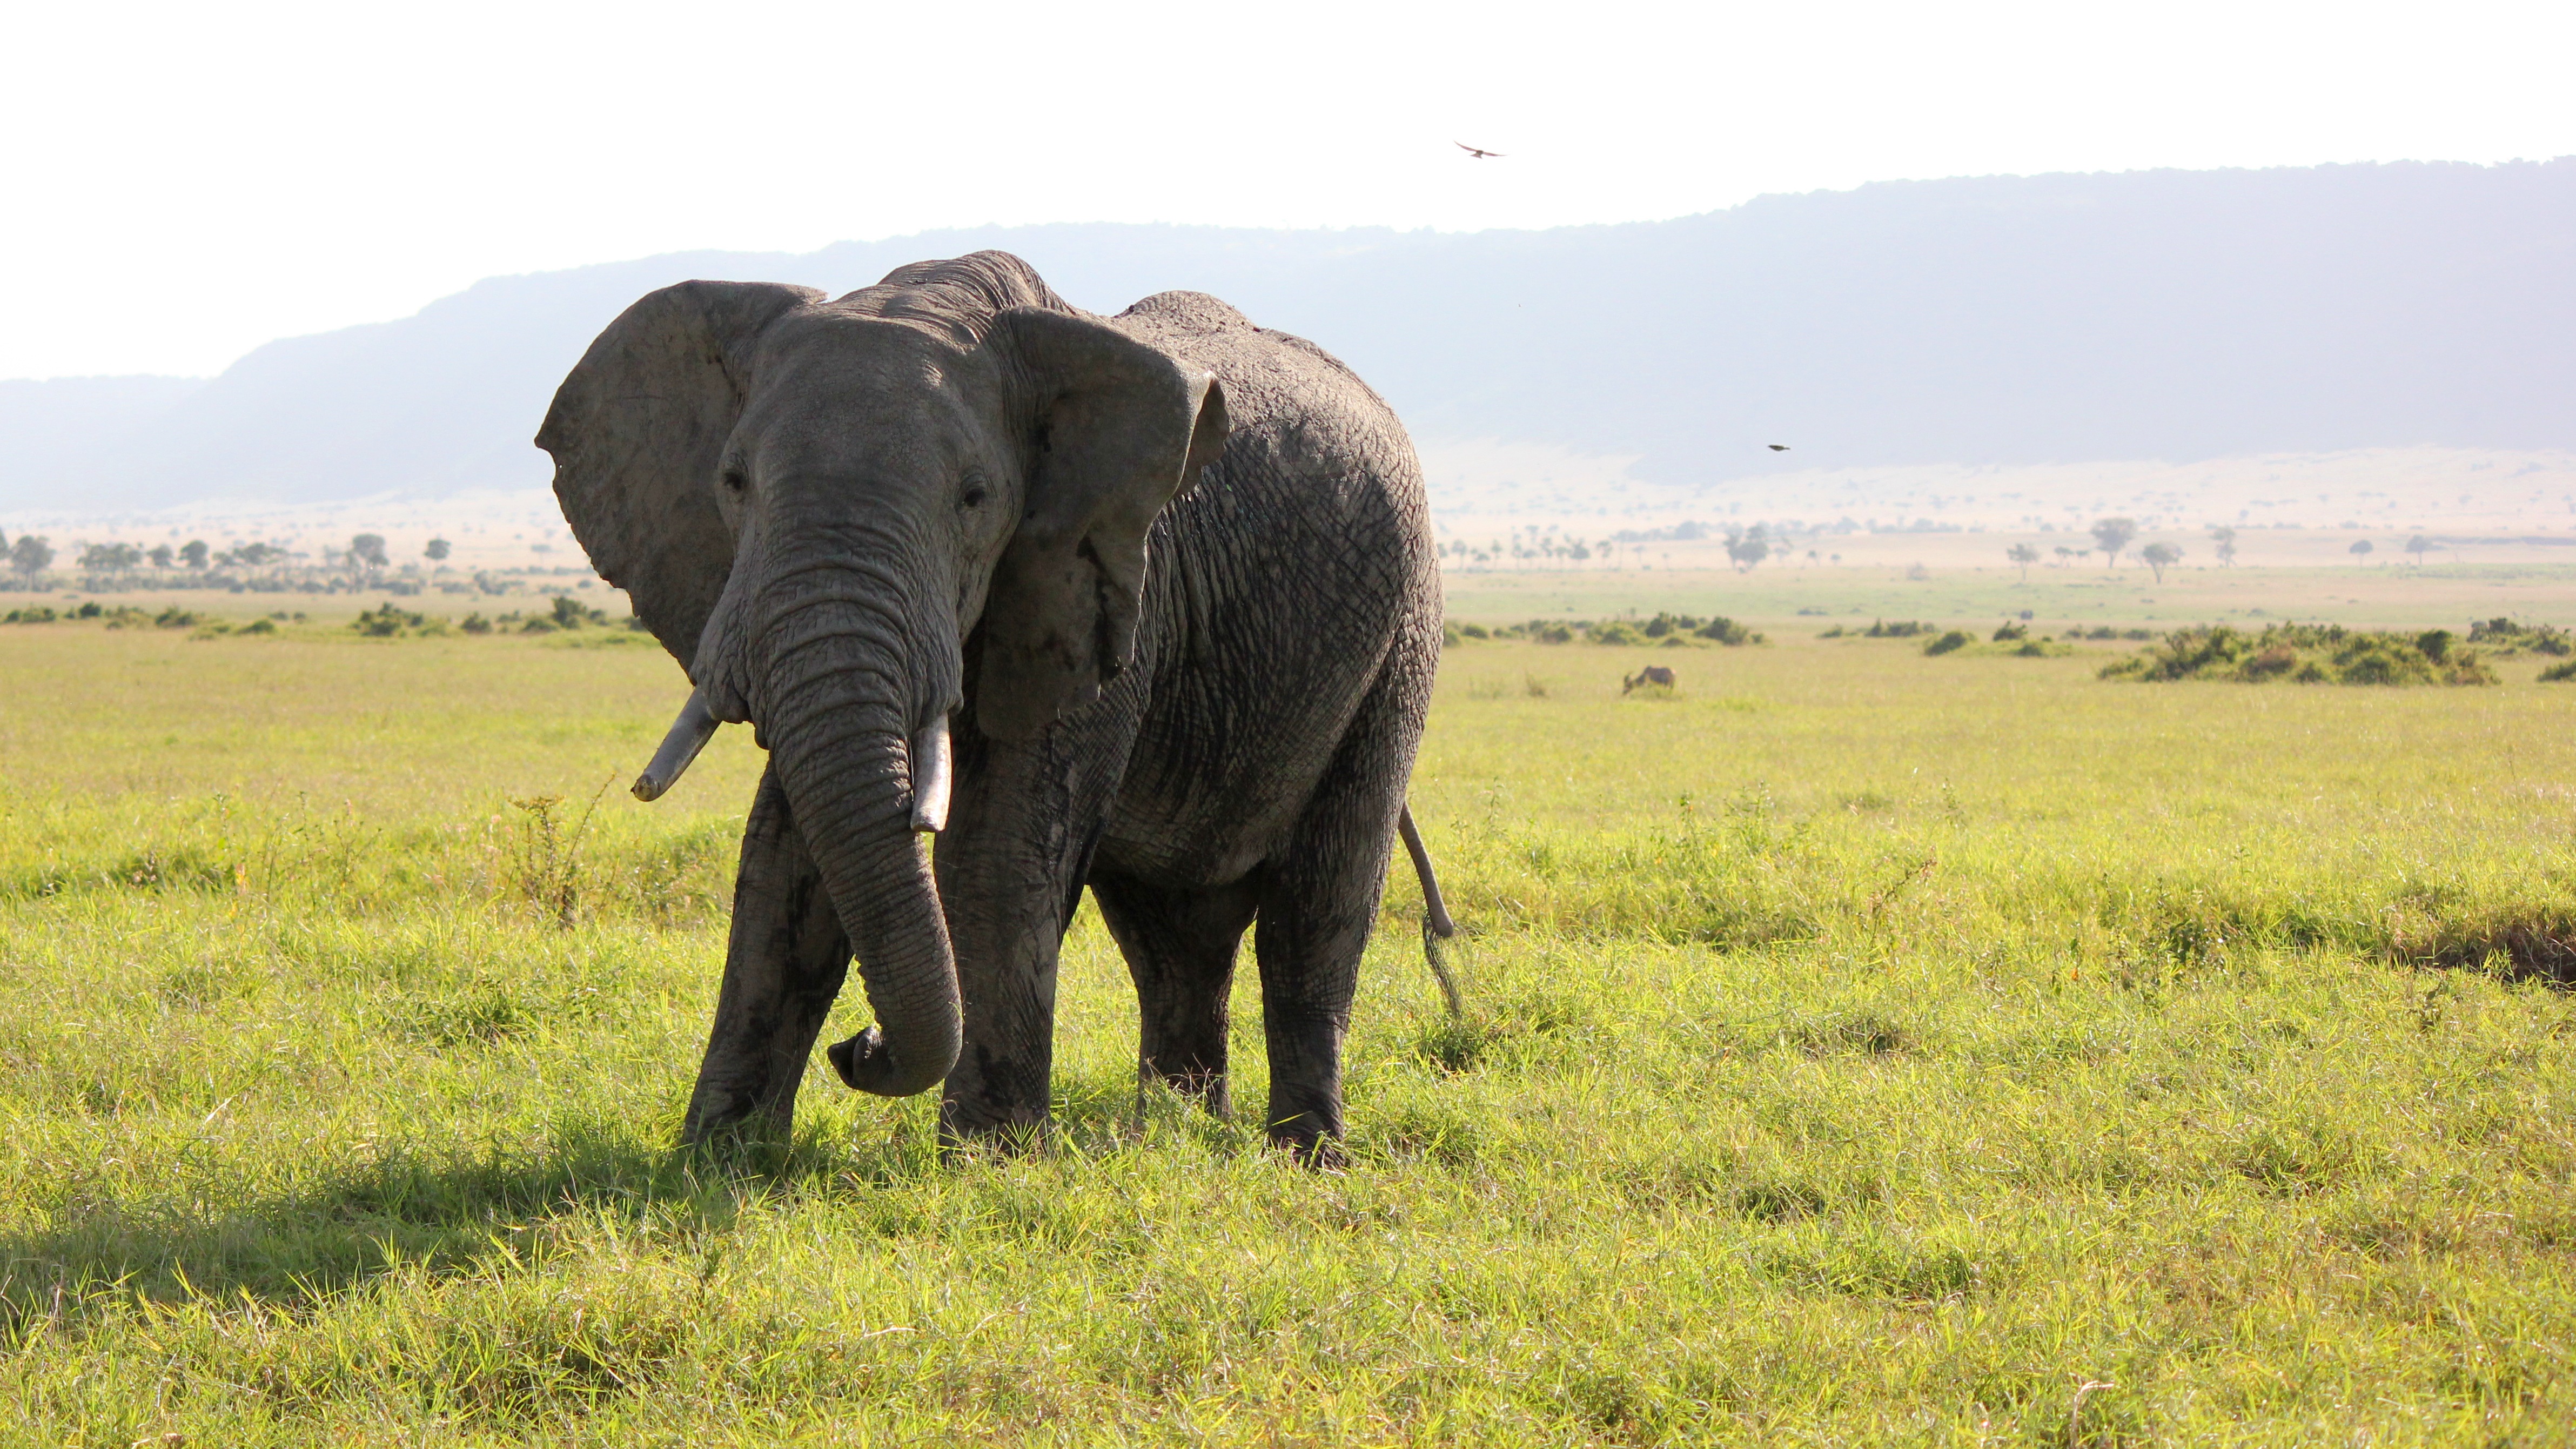
field, meadow, prairie, adventure, wildlife, herd, pasture, grazing, africa, mammal, fauna, savanna, plain, elephant, grassland, safari, ecosystem, steppe, indian elephant, african elephant, cattle like mammal, elephants and mammoths